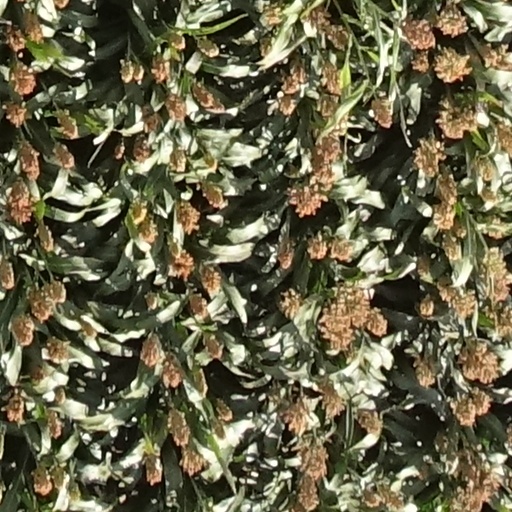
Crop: sorghum